2nd Golden Globe Awards

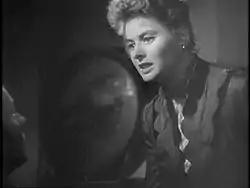
Best Actress in a Leading Role winner Ingrid Bergman from Gaslight (1944).

The 2nd Golden Globe Awards, honoring the best achievements in 1944 filmmaking, were announced in February 1945 and held on April 16, 1945, at The Beverly Hills Hotel in Beverly Hills, California.